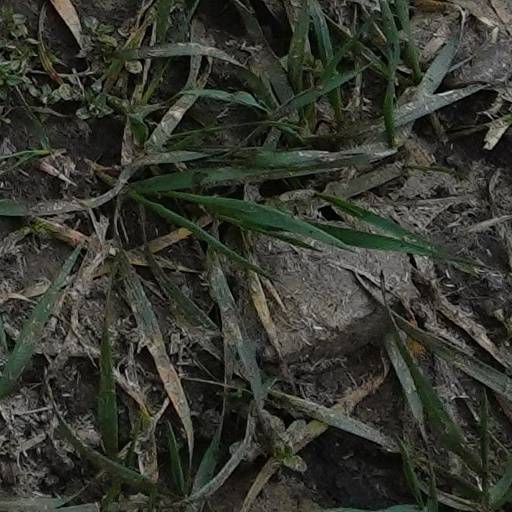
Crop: wheat